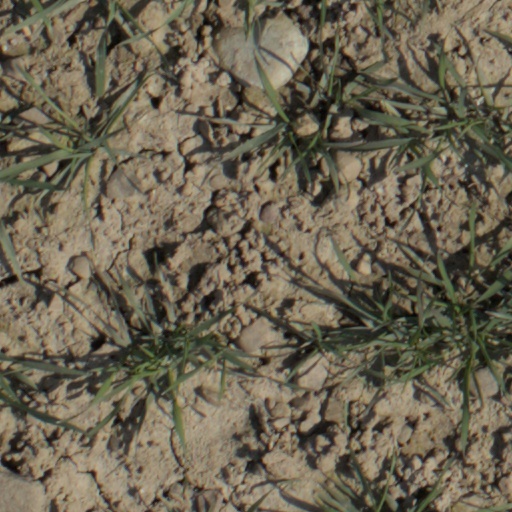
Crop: wheat